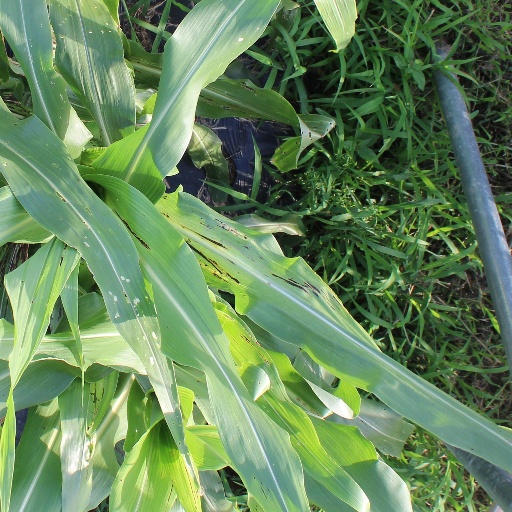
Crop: sorghum